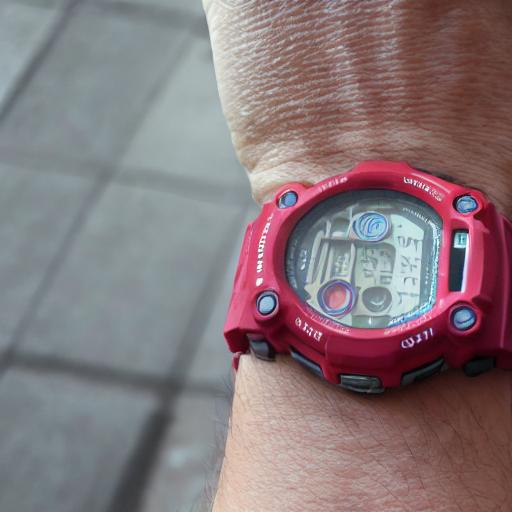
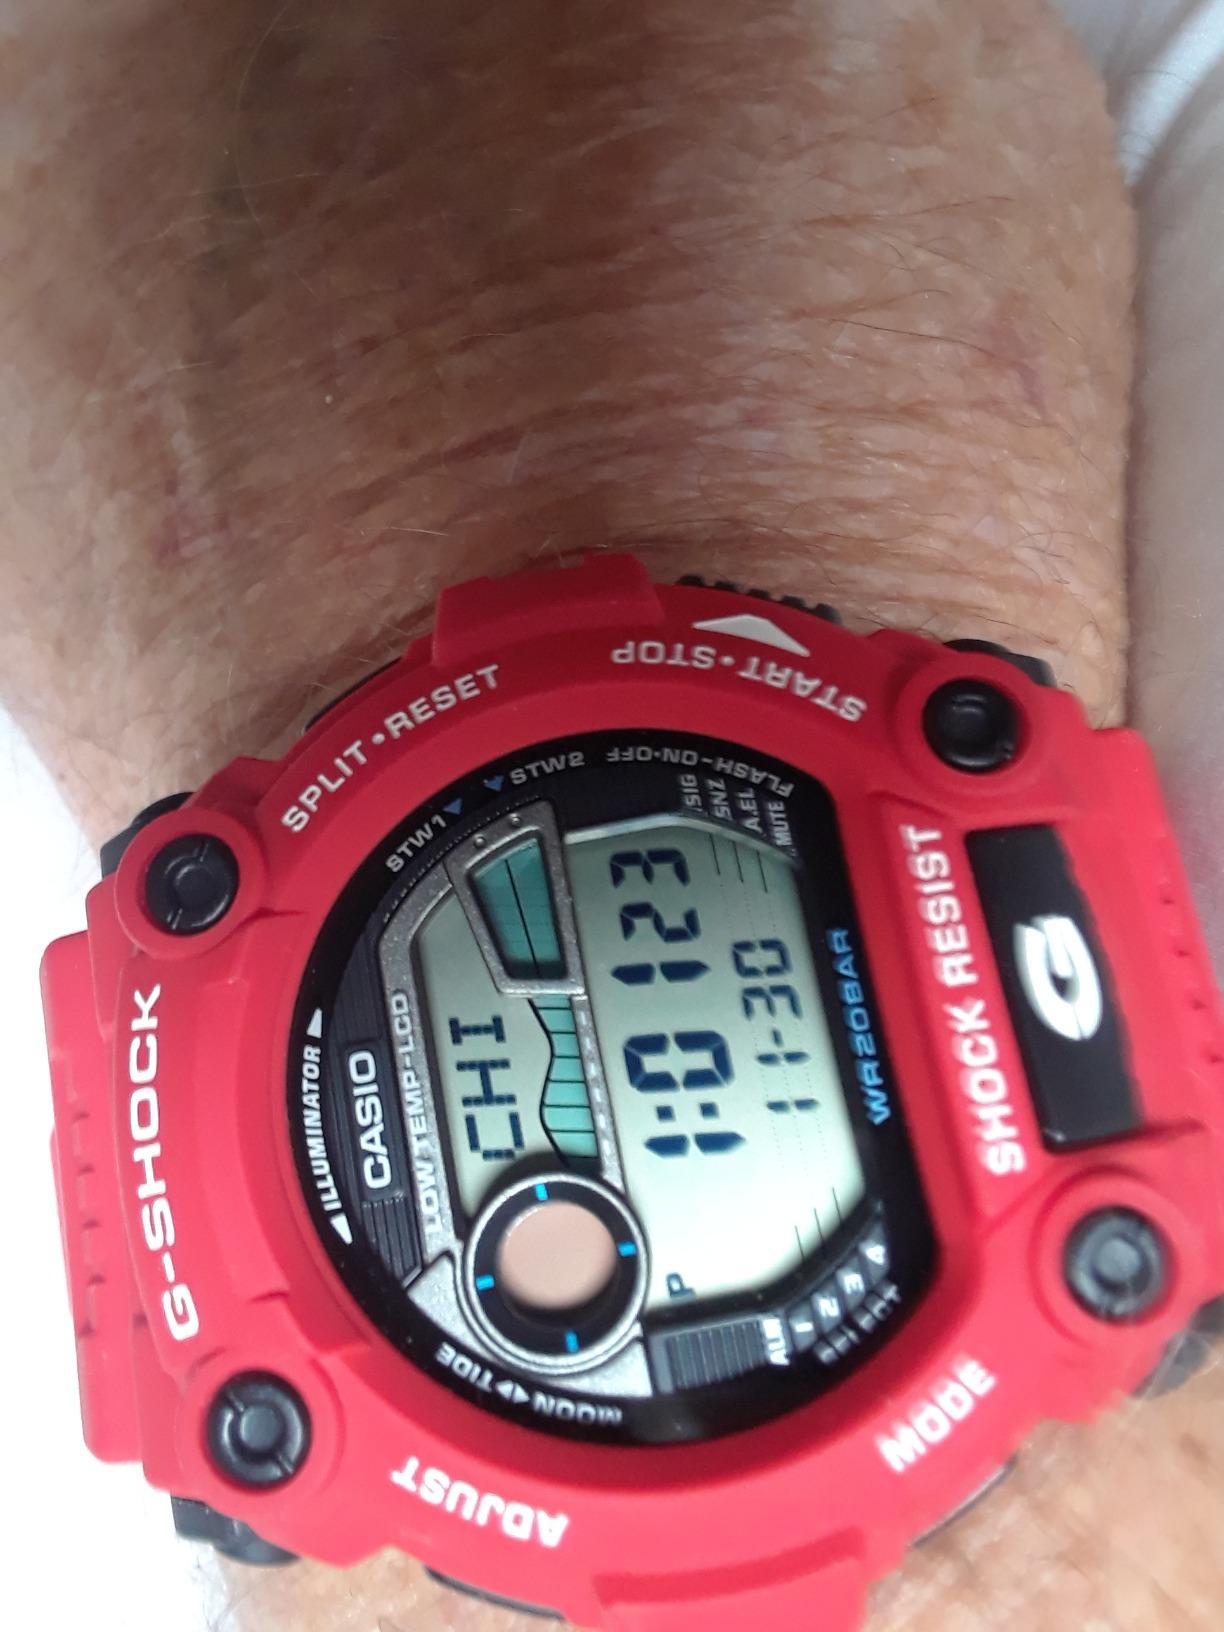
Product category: accessories_watch
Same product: no